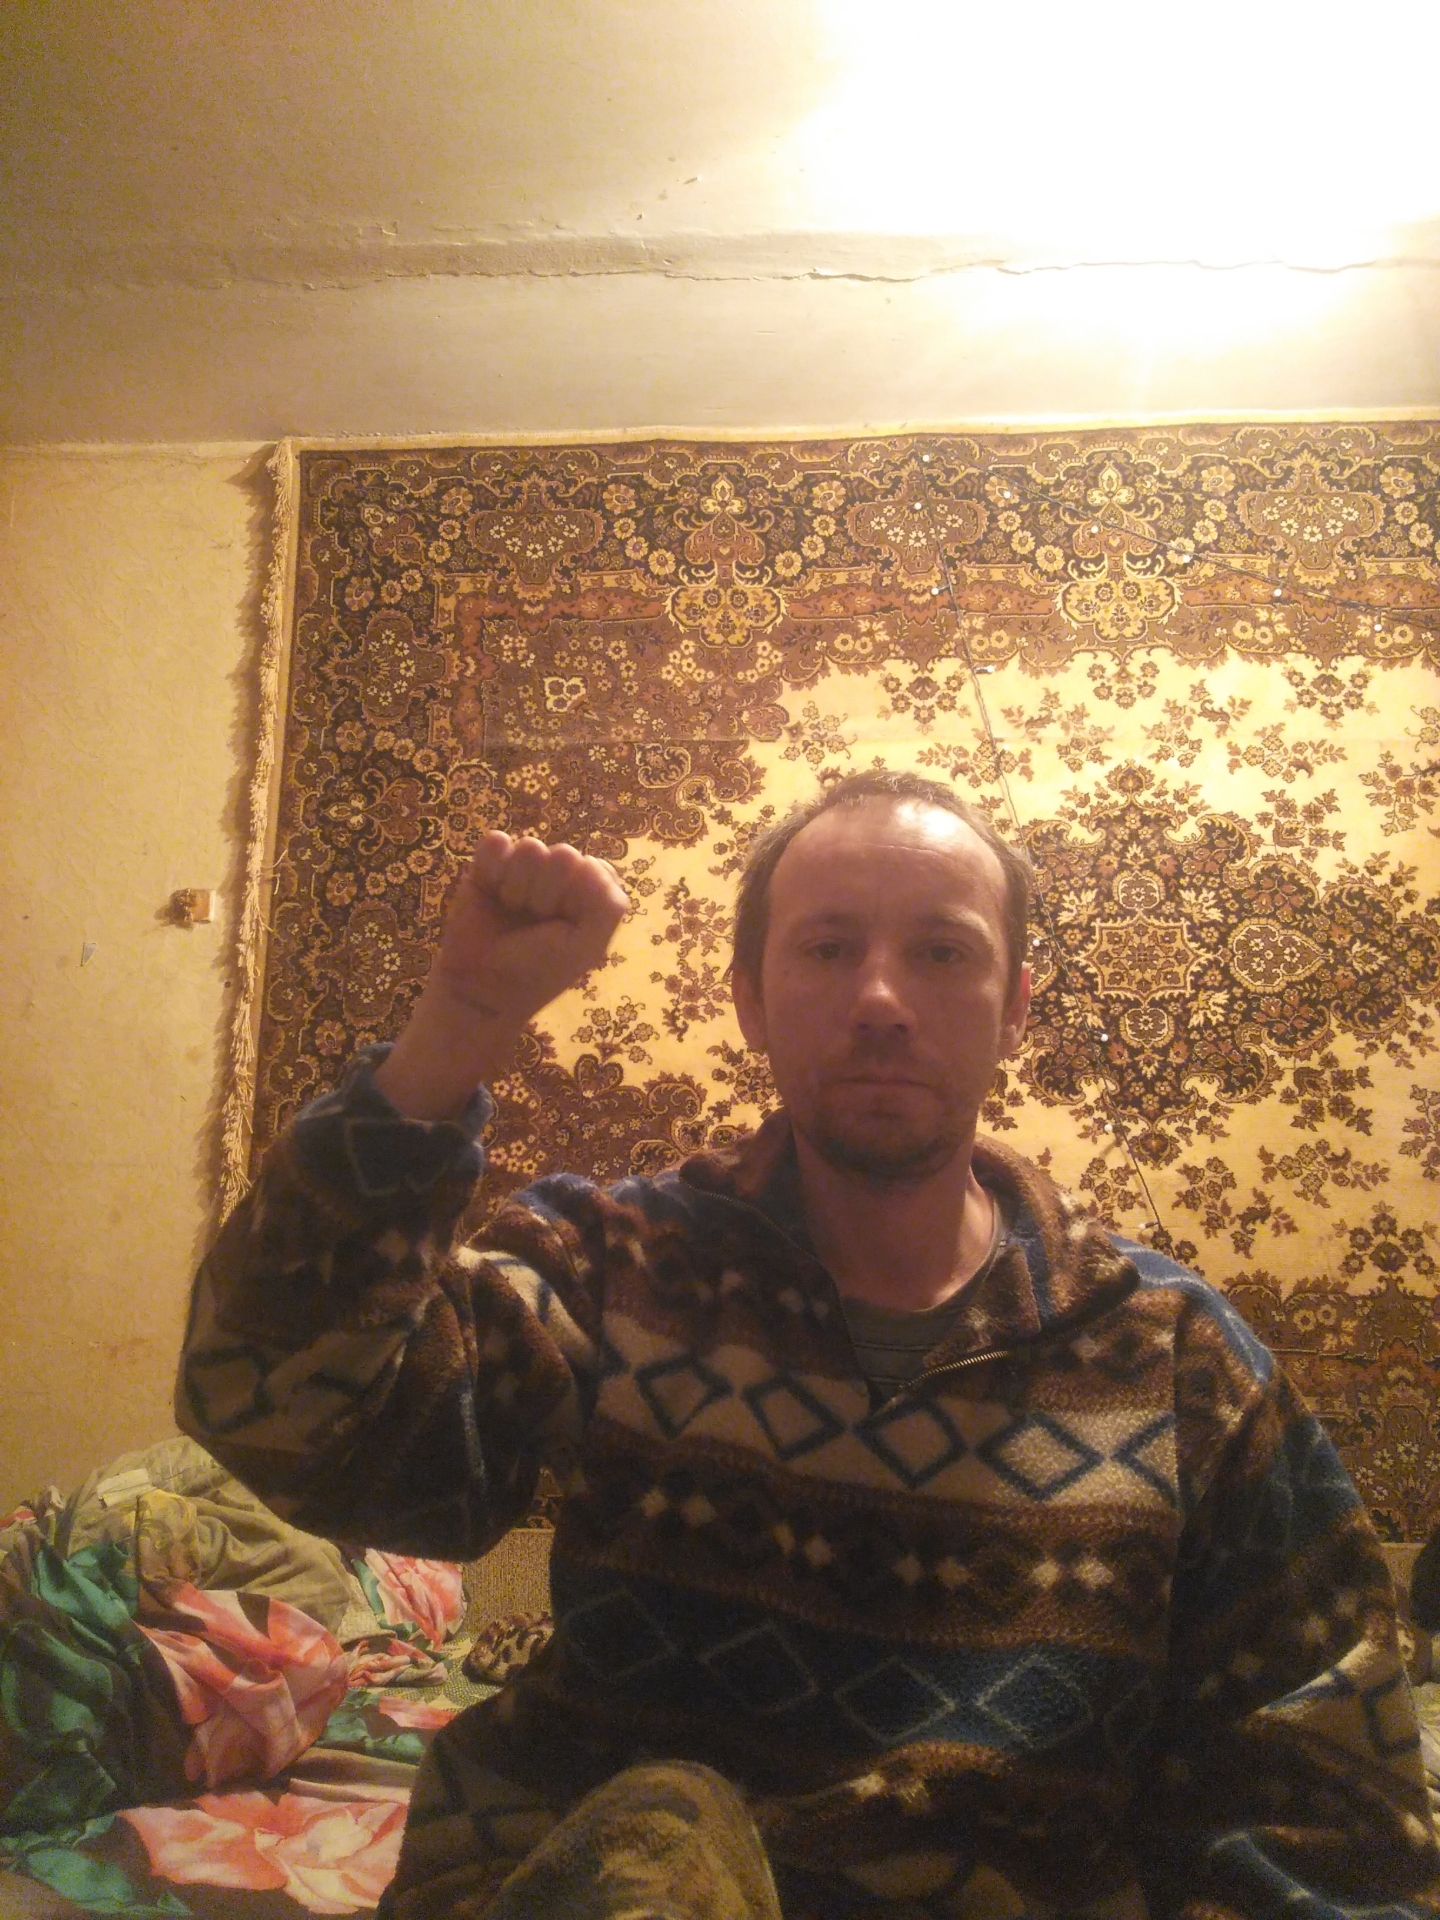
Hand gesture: fist